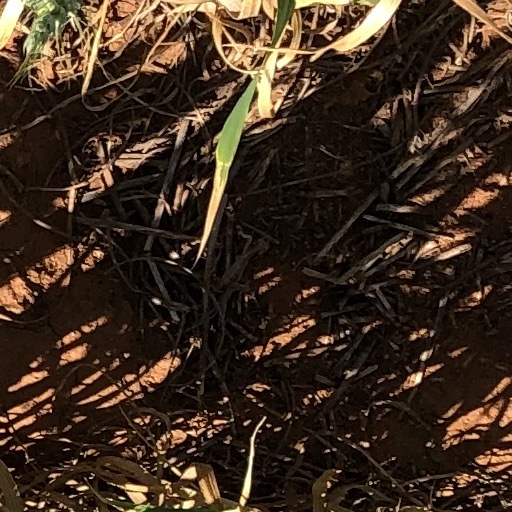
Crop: wheat